Playwright

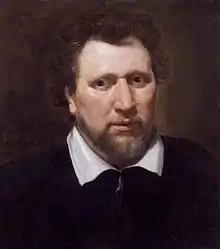
Ben Jonson coined the term "playwright".

A playwright or dramatist is a person who writes plays, which are a form of drama that primarily consists of dialogue between characters and is intended for theatrical performance rather than just